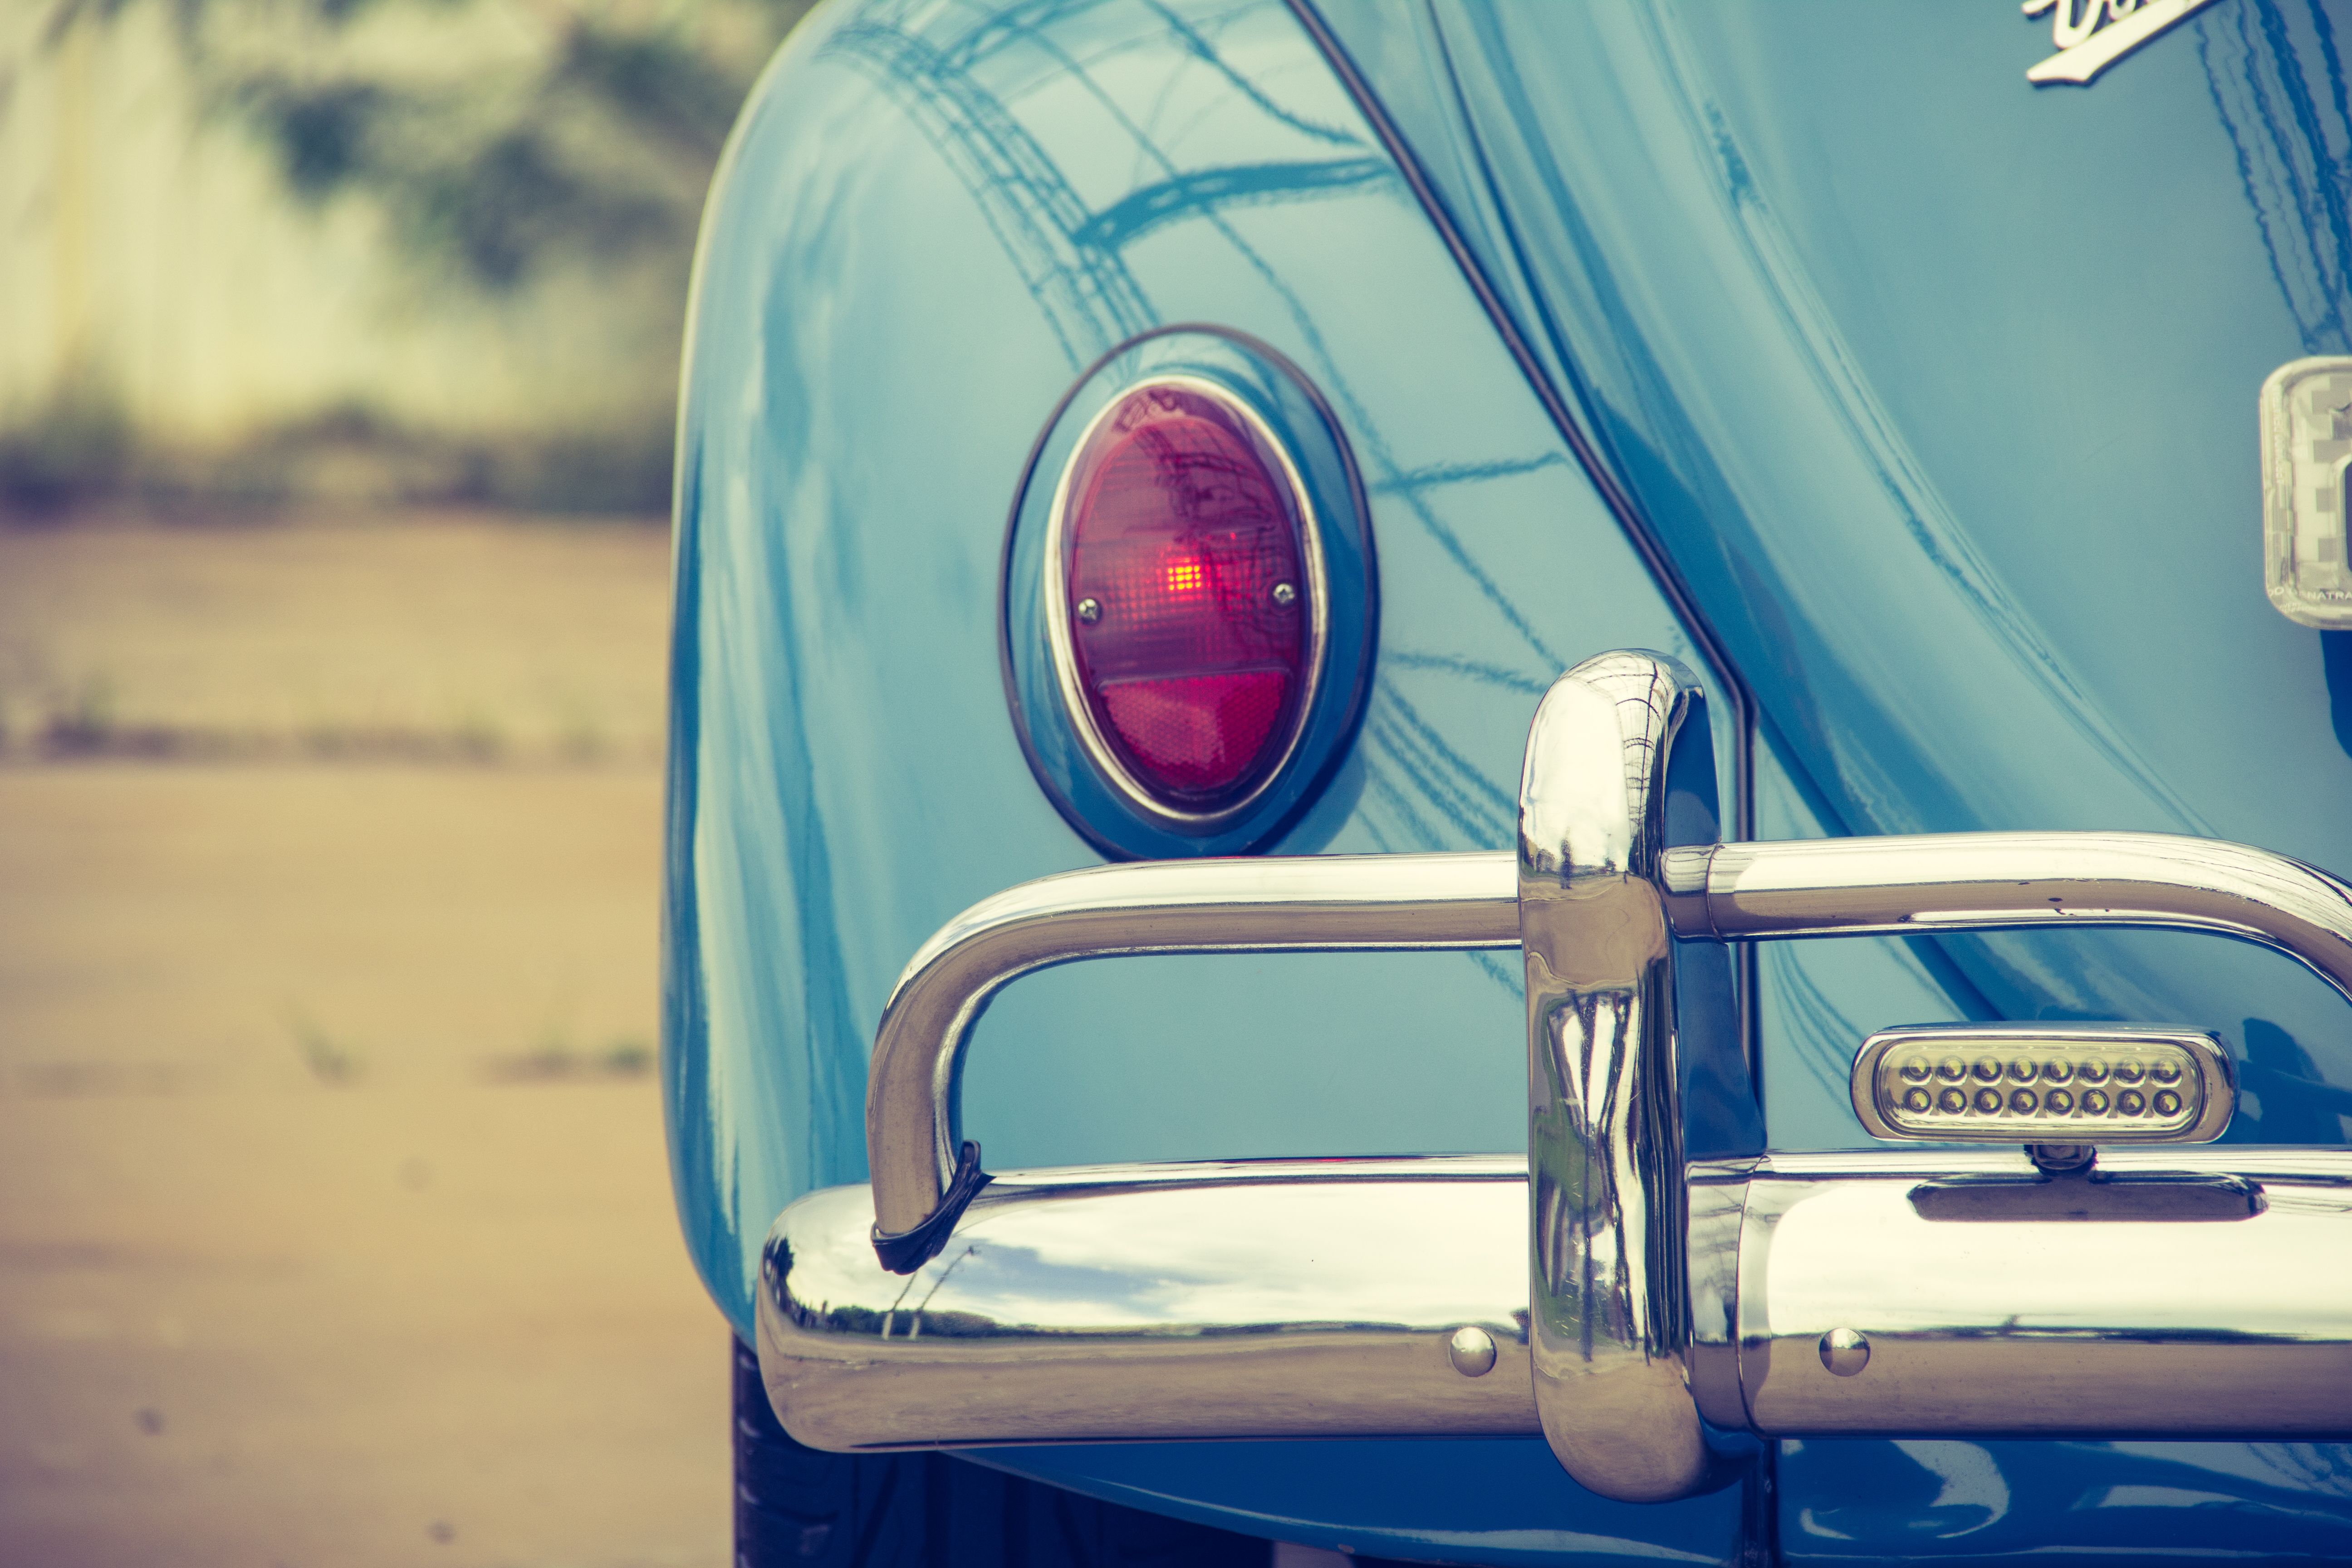
light, car, vintage, wheel, glass, red, vehicle, color, auto, blue, oldtimer, classic, automotive exterior, automotive design